Cold War

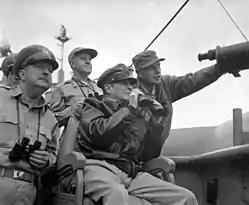
General Douglas MacArthur, UN Command CiC (seated), observes the naval shelling of Incheon, Korea from USS "Mt. McKinley", 15 September 1950.

The rearmament of West Germany was achieved in the early 1950s. Its main promoter was Konrad Adenauer, the chancellor of West Germany, with France the main opponent. Washington had the decisive voice. It was strongly supported by the Pentagon (the US military leadership), and weakly opposed by President Truman; the State Department was ambivalent. The outbreak of the Korean War in June 1950 changed the calculations and Washington now gave full support. That also involved naming Dwight D. Eisenhower in charge of NATO forces and sending more American troops to West Germany. There was a strong promise that West Germany would not develop nuclear weapons.